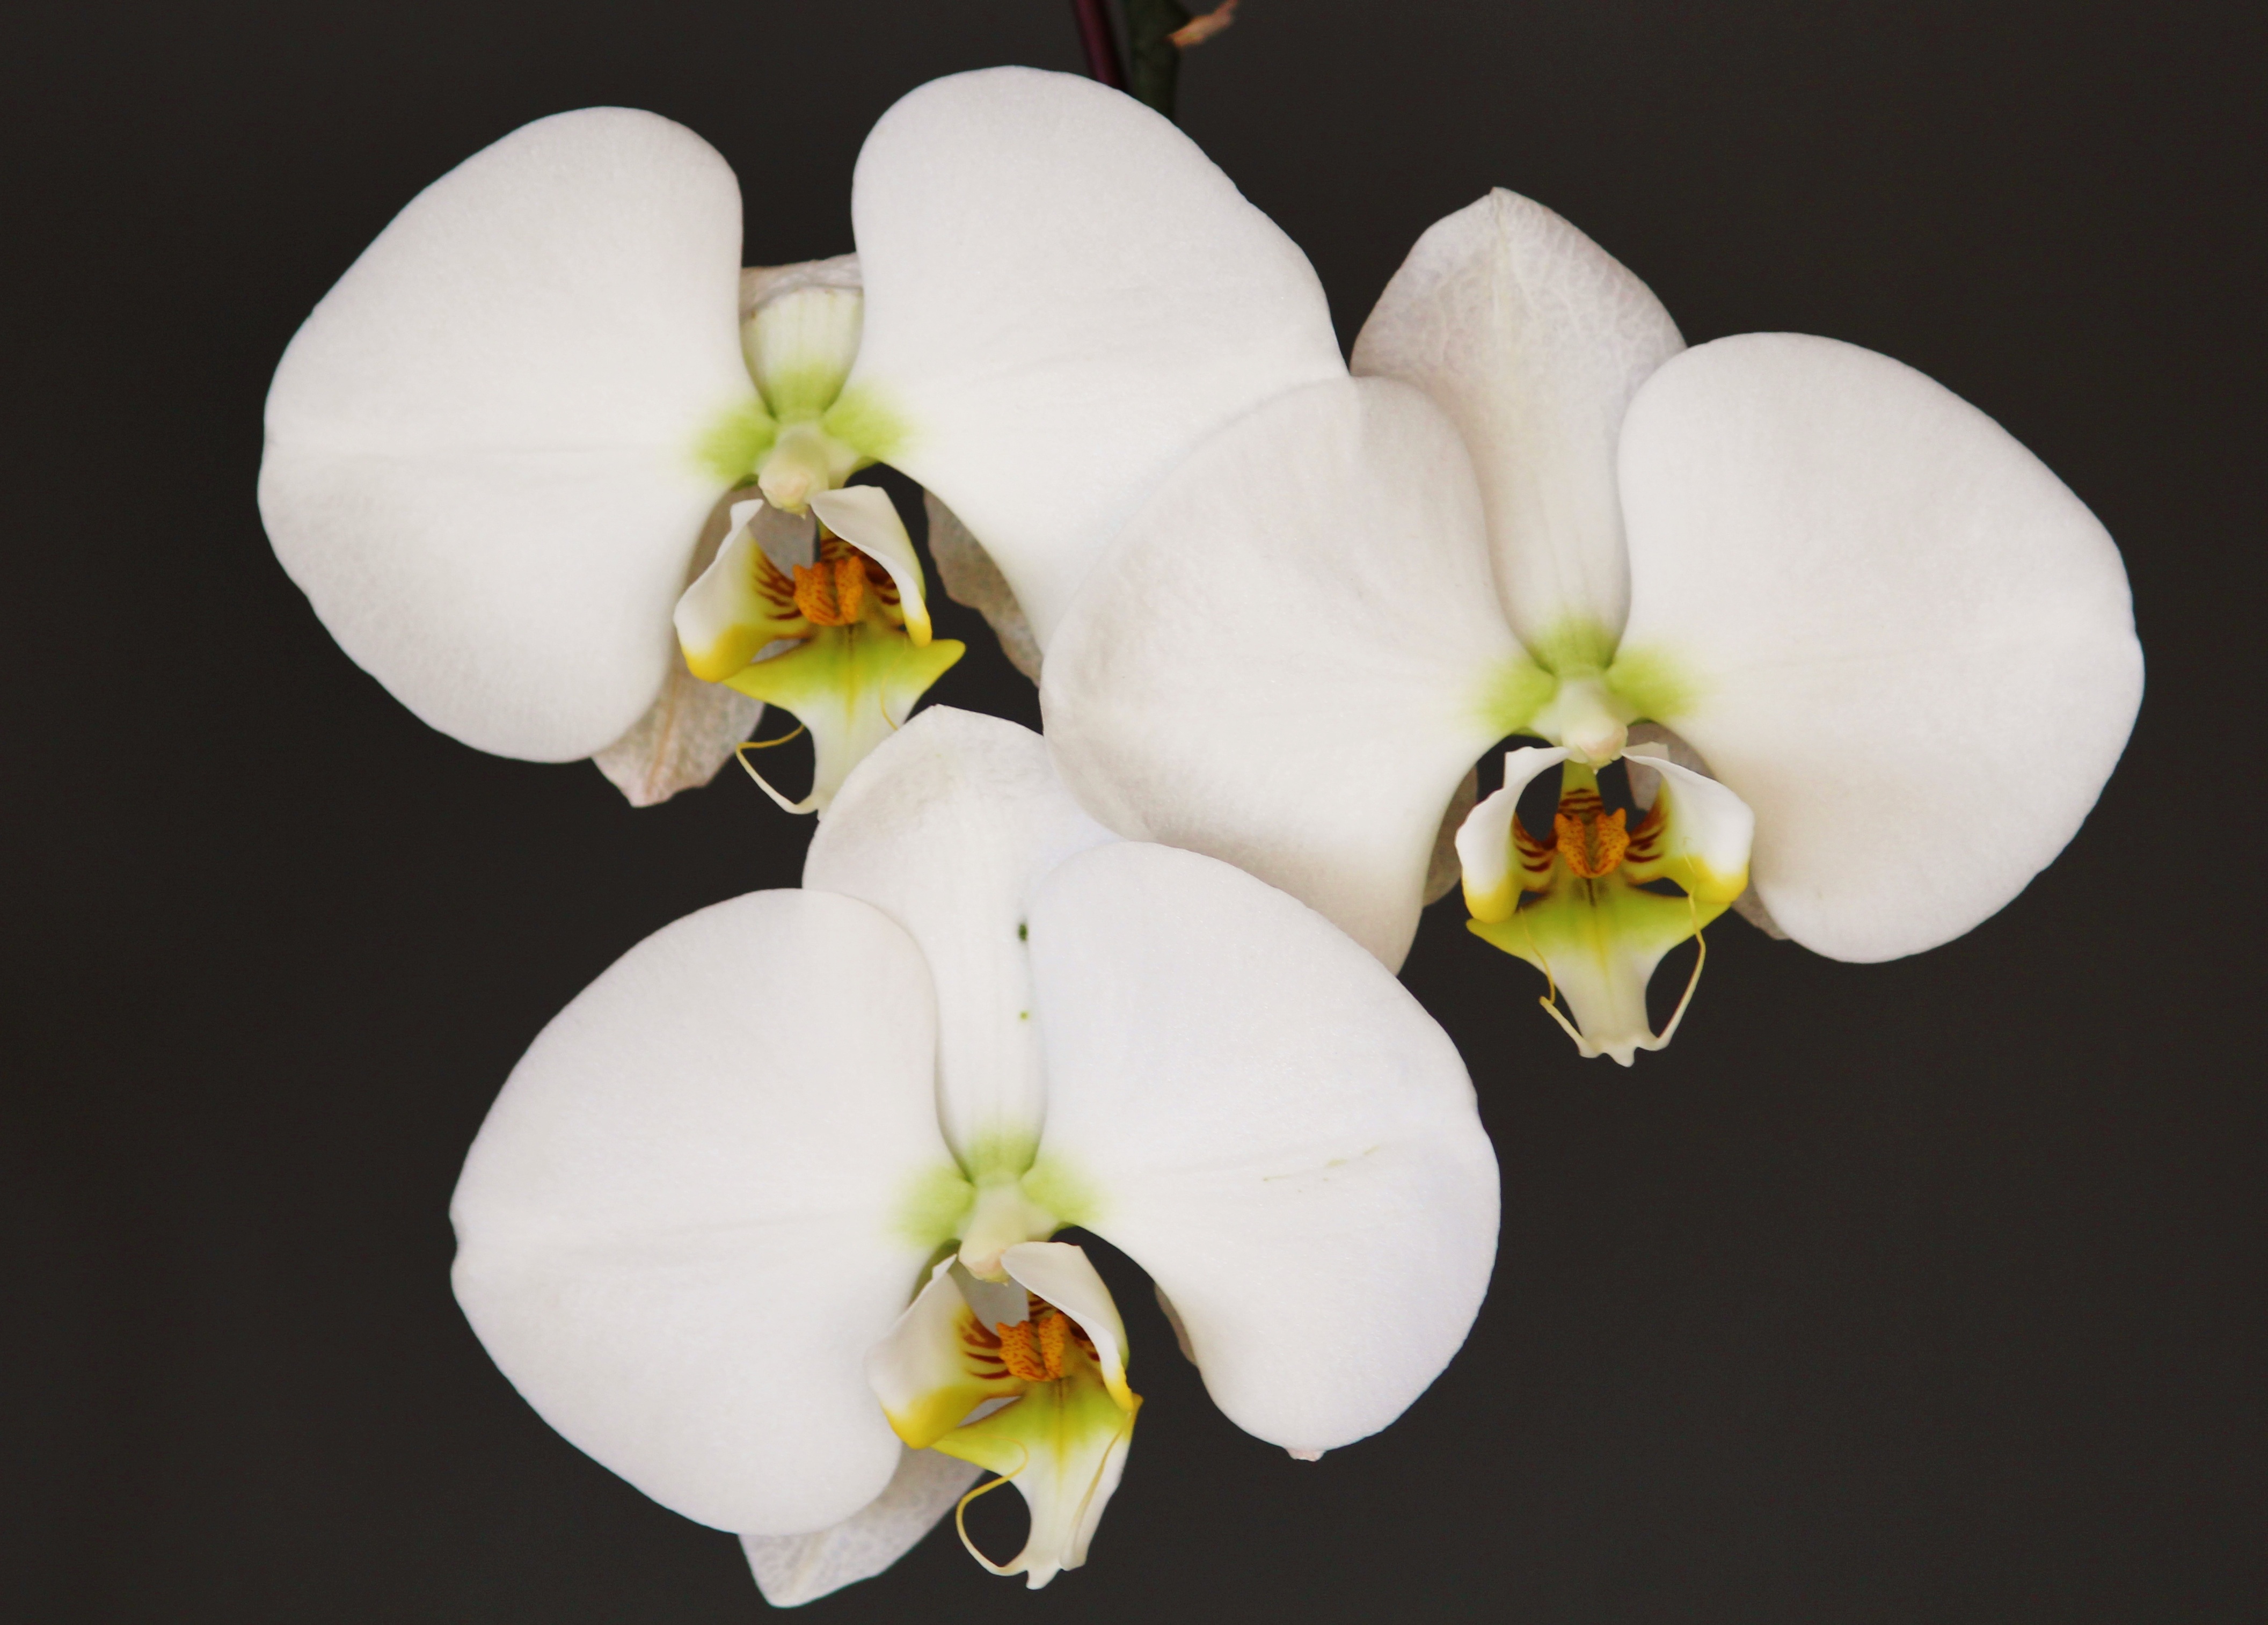
blossom, plant, white, flower, petal, bloom, botany, yellow, close, flora, orchid, houseplant, eye, beautiful, tender, macro photography, flowering plant, cattleya, dendrobium, land plant, moth orchid, violet family, christmas orchid